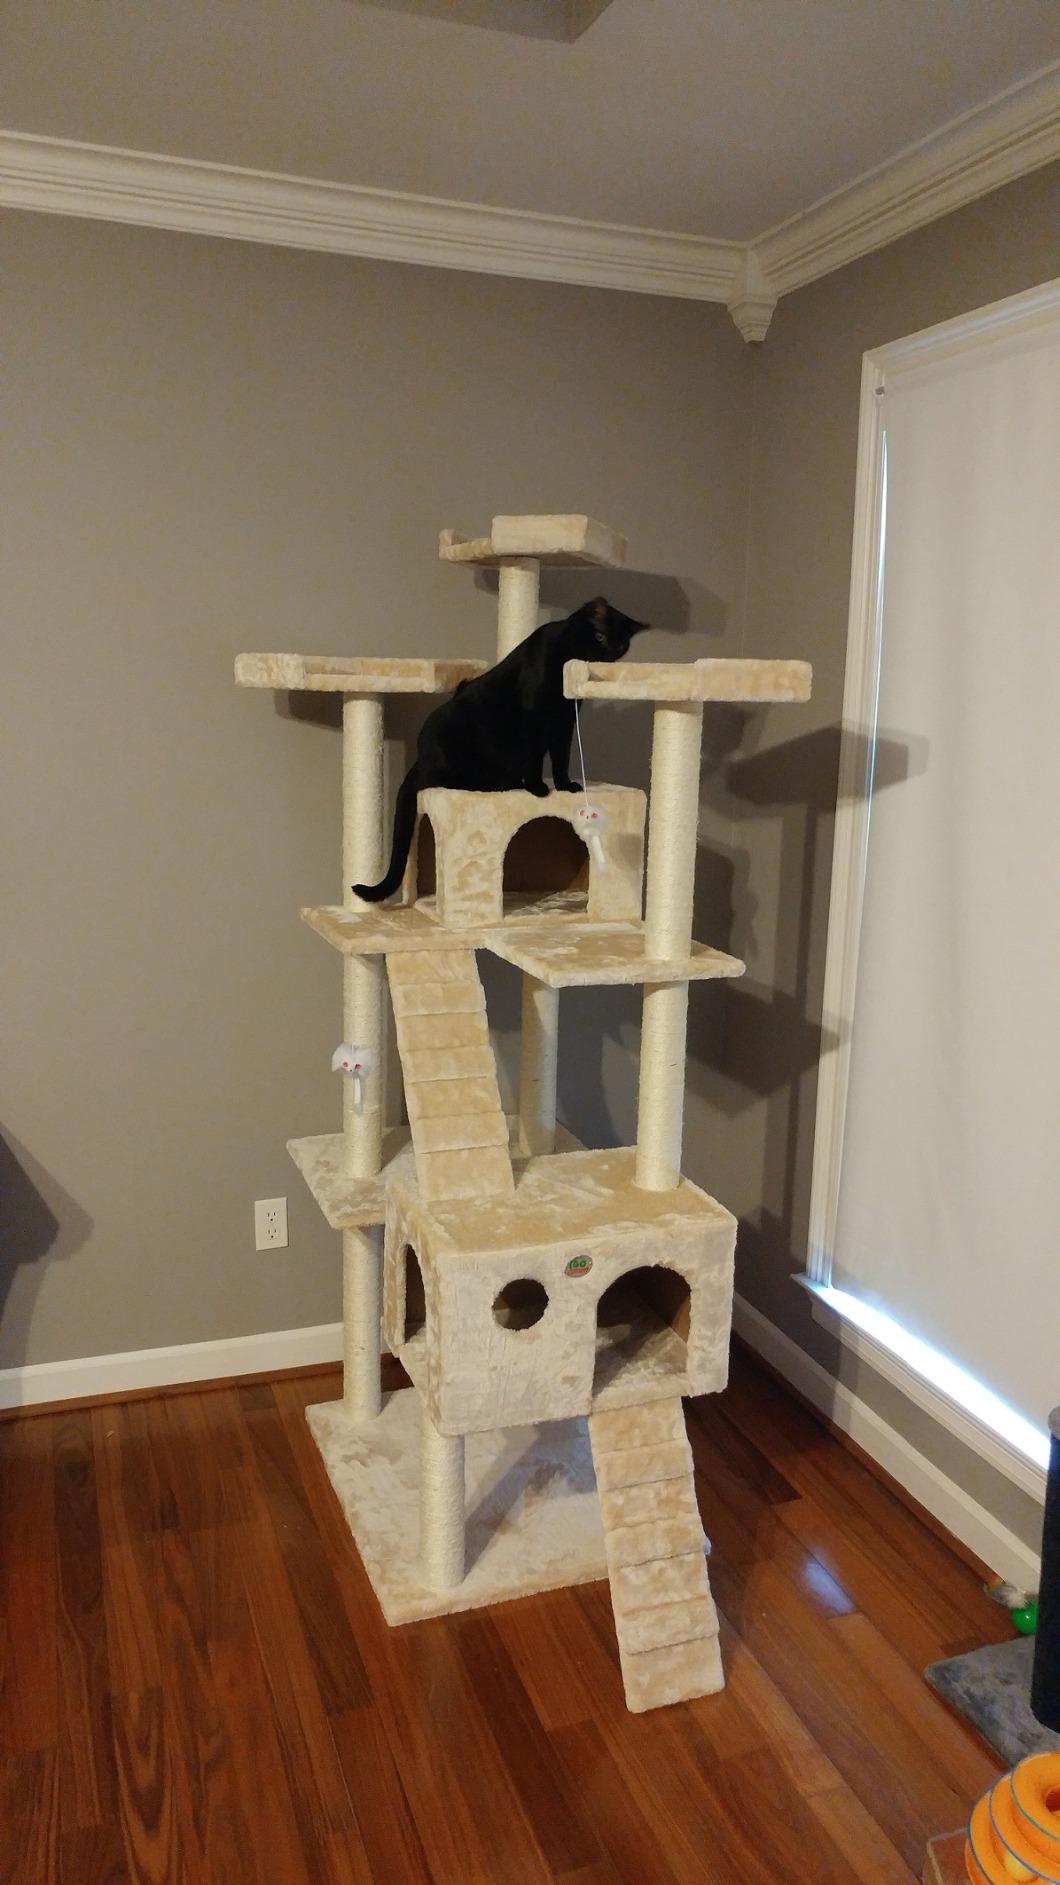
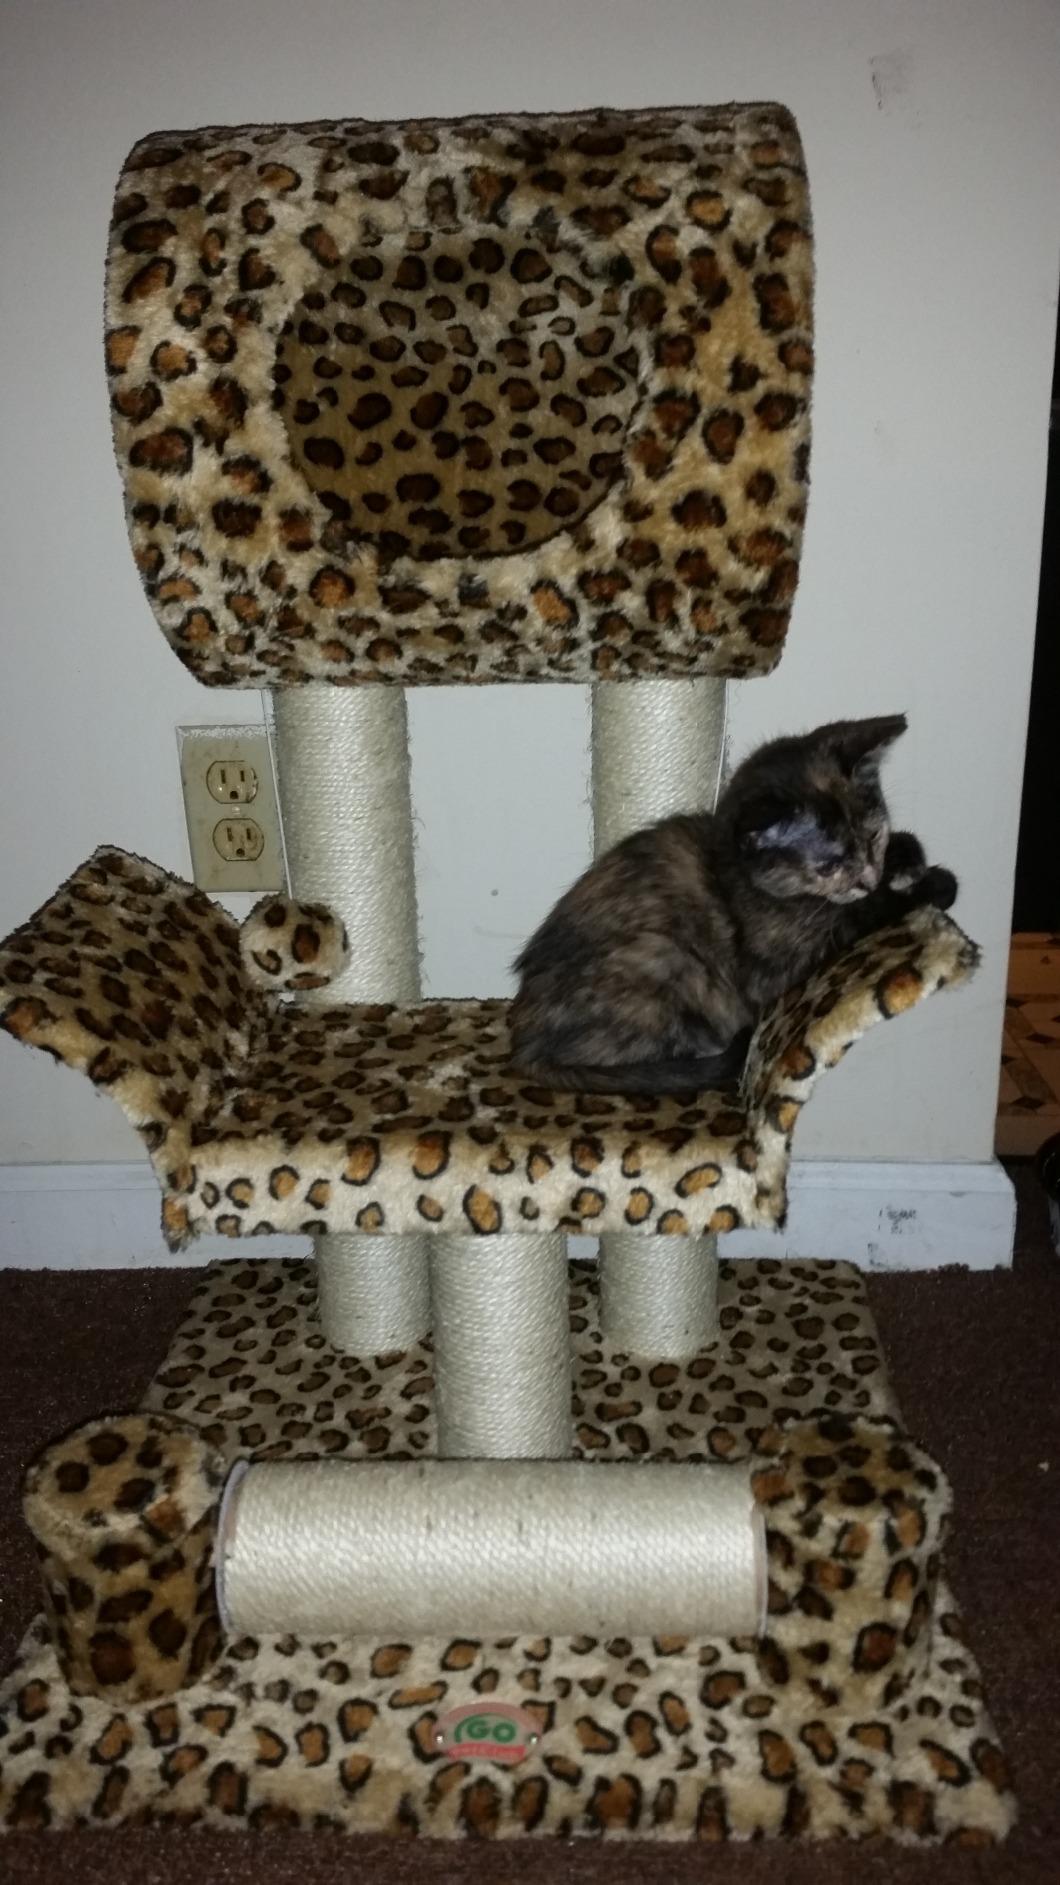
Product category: items_cat tree
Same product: no